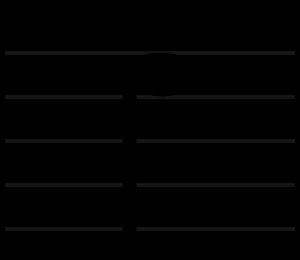
En musique, un gruppetto est un ornement mélodique qui prend la forme d'un dessin mélodique de trois ou quatre sons tournant autour de la note principale et faisant apparaître les deux notes voisines — supérieure et inférieure. Il peut être indiqué par des petites notes, ou bien, à l'aide d'un signe spécial en forme de S couché.